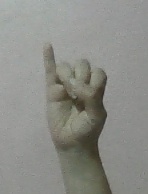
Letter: meem